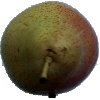
Label: pear_forelle